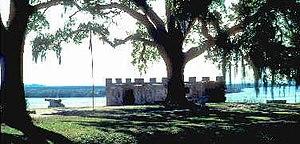
Fort Frederica National Monument est un monument national américain situé sur l’Île de Saint-Simon dans l'État de Géorgie aux États-Unis. Le monument est constitué de vestiges archéologiques provenant d'un ancien fort et d'une ancienne ville construits par James Oglethorpe entre 1736 et 1748 pour protéger les frontières méridionales de la colonie britannique de la Province de Géorgie contre les attaques espagnoles.